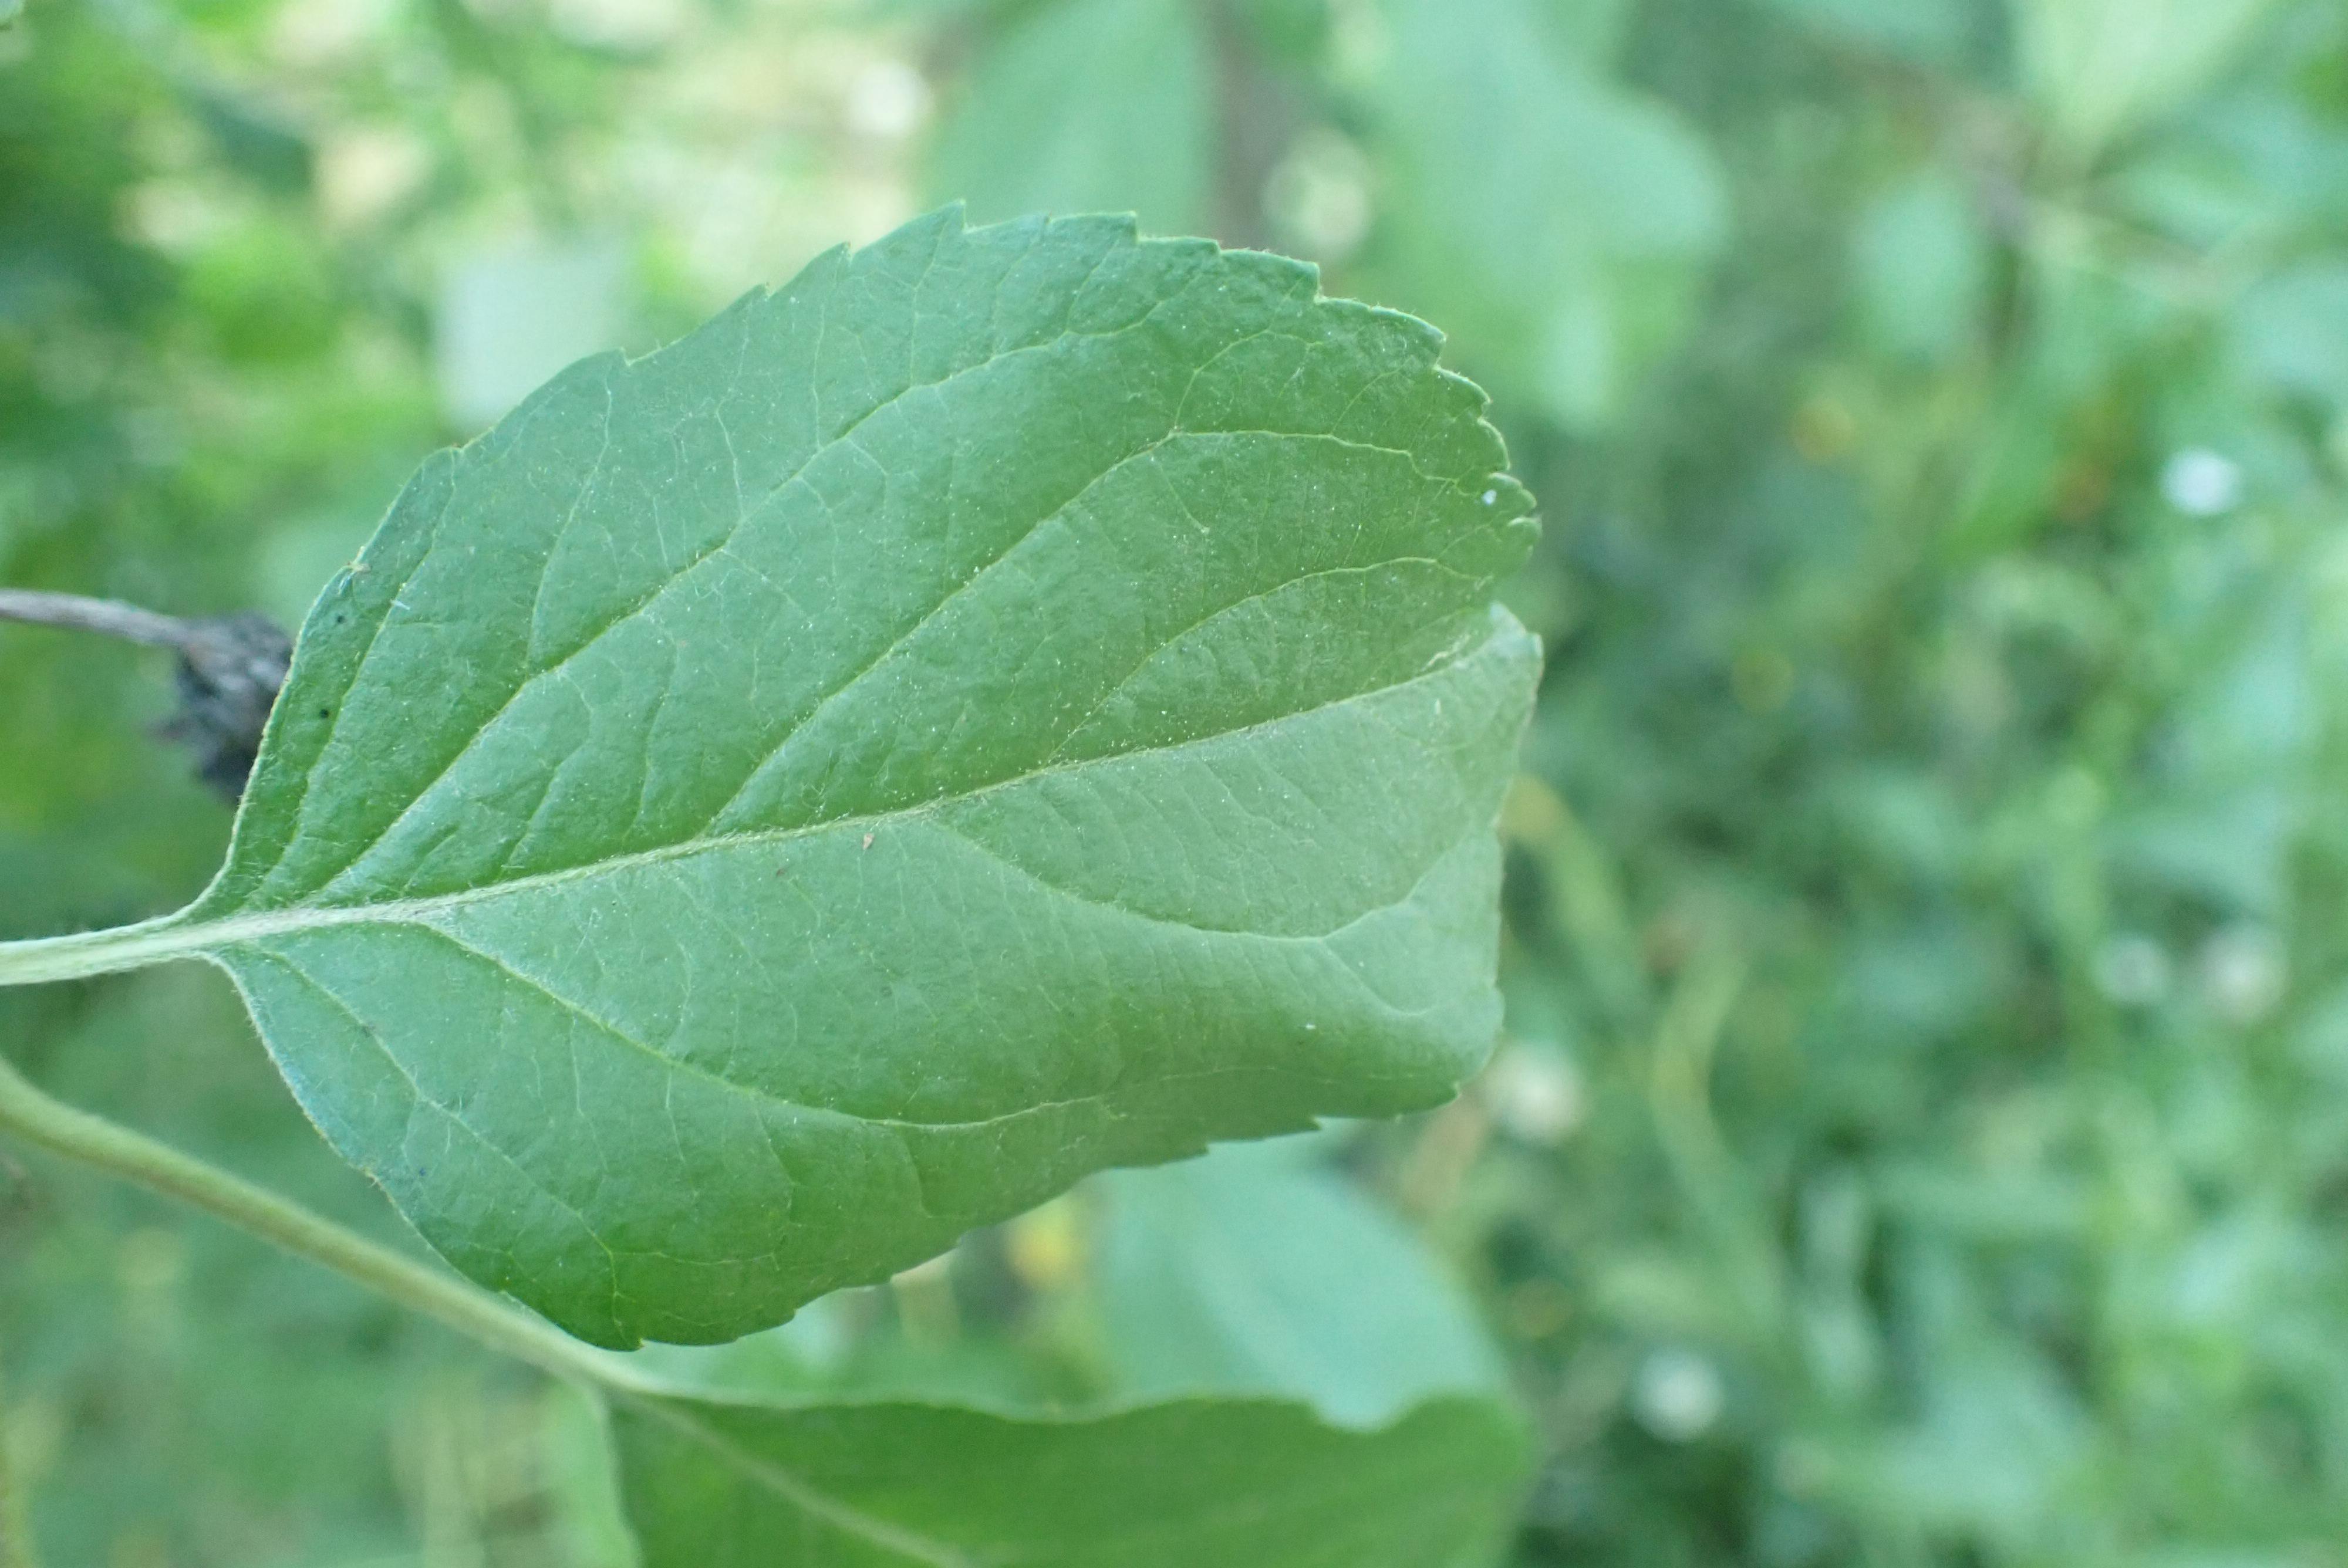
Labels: healthy